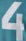
Number: 4